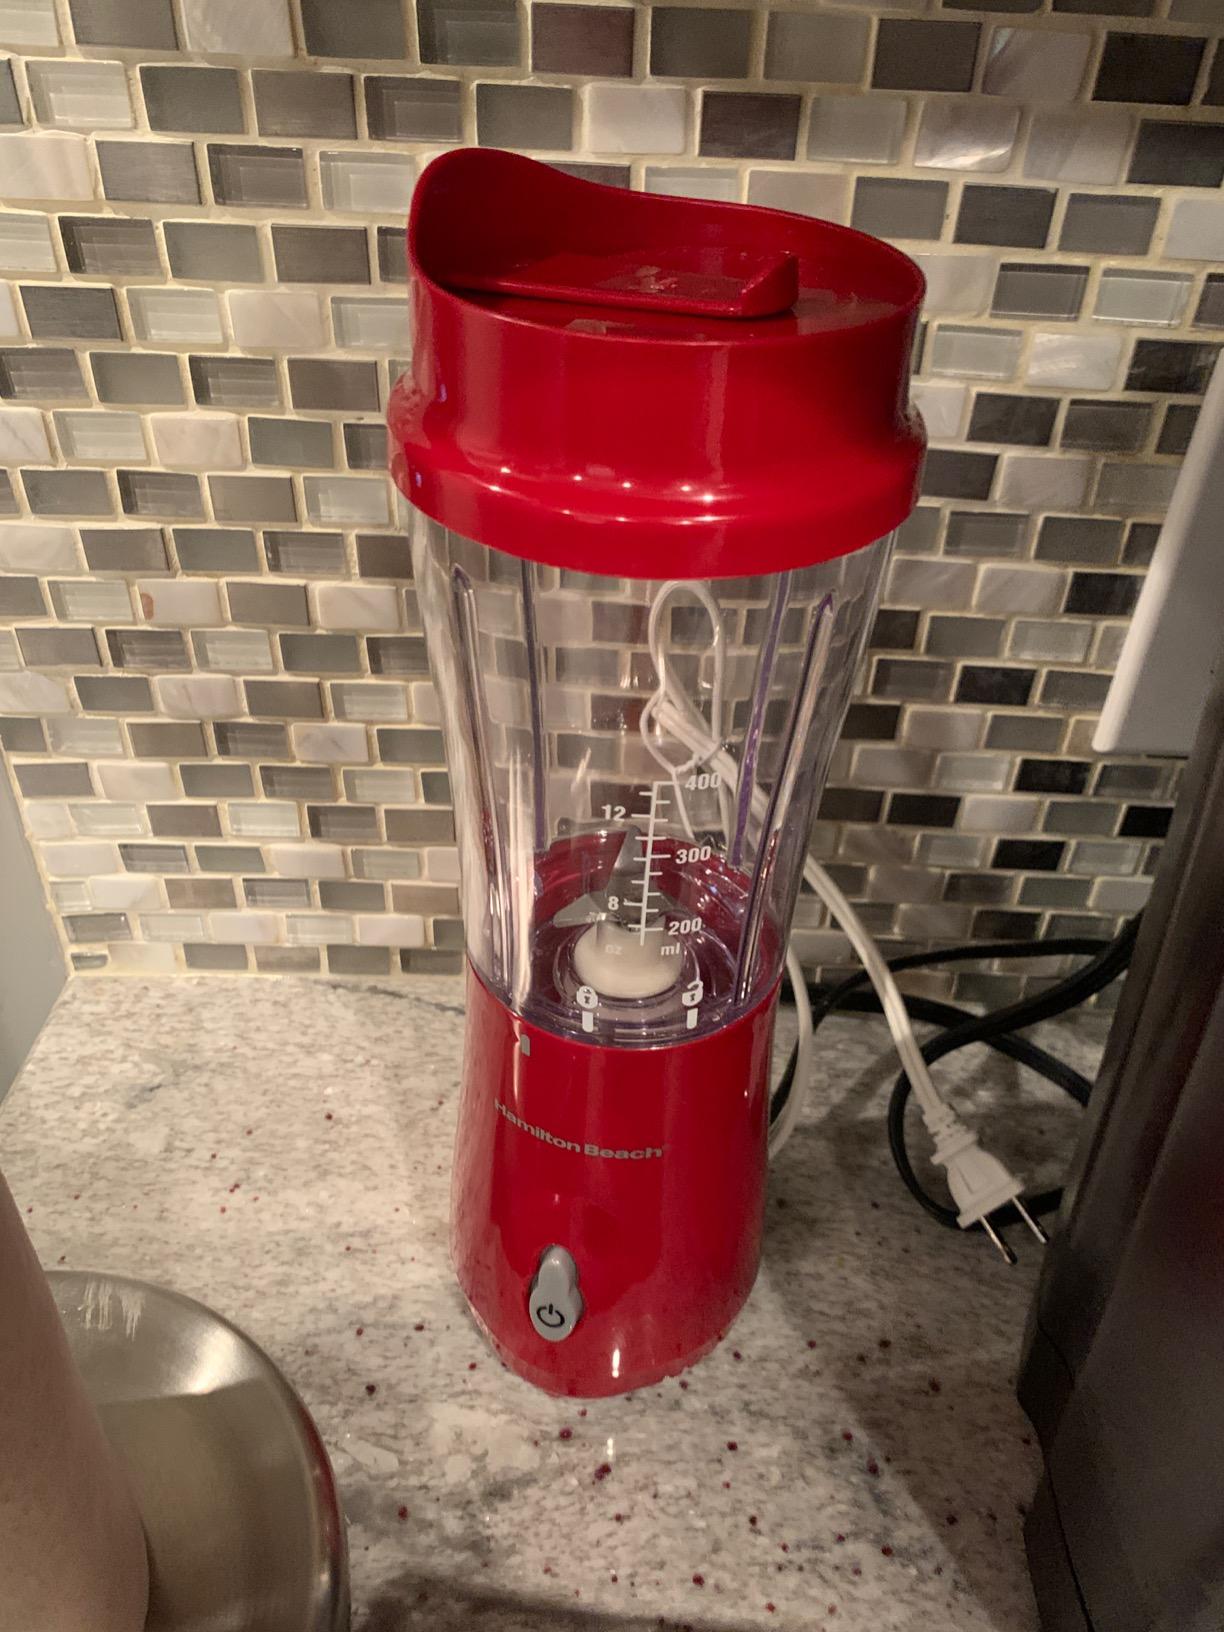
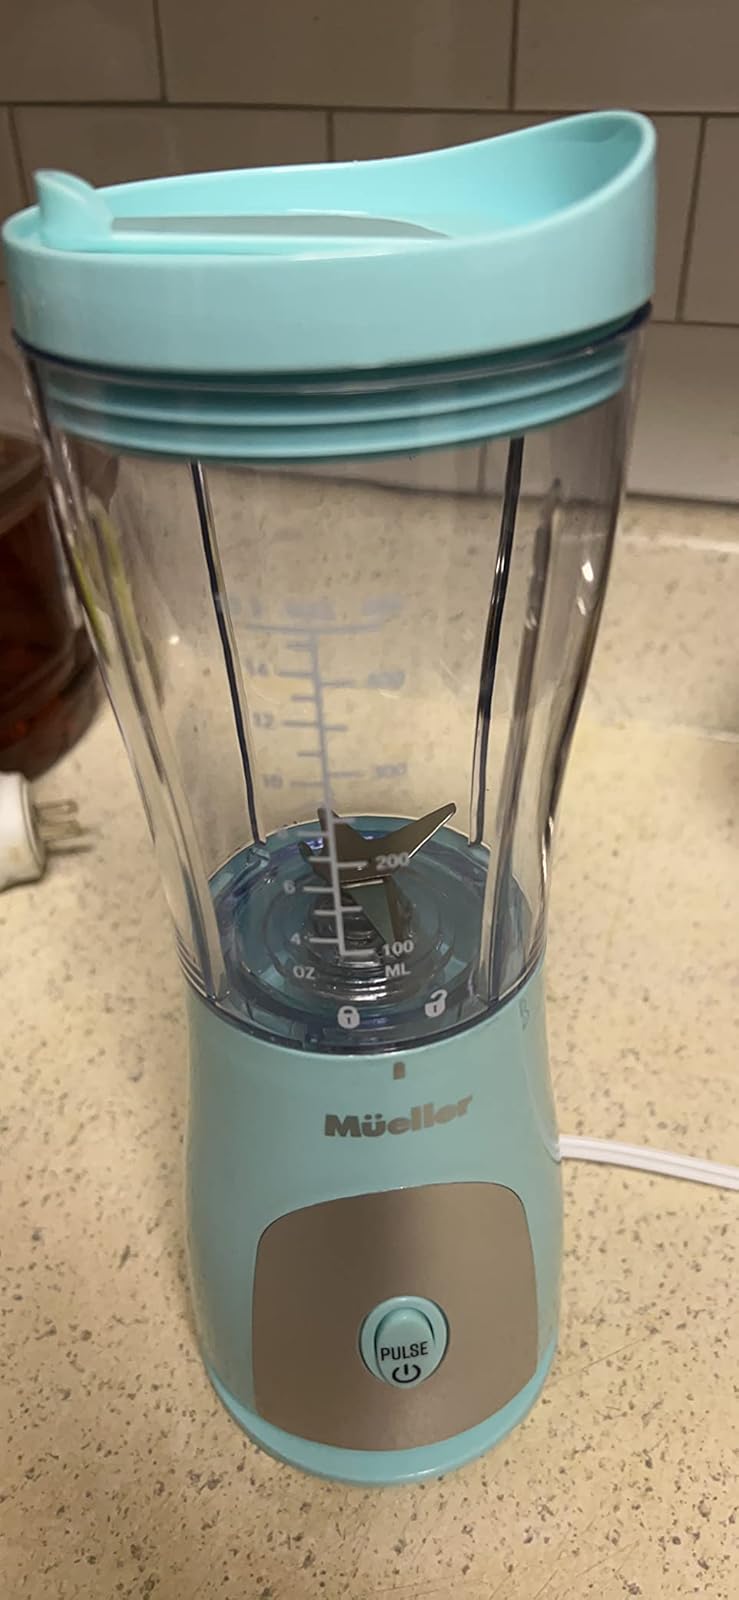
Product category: items_blender
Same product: no